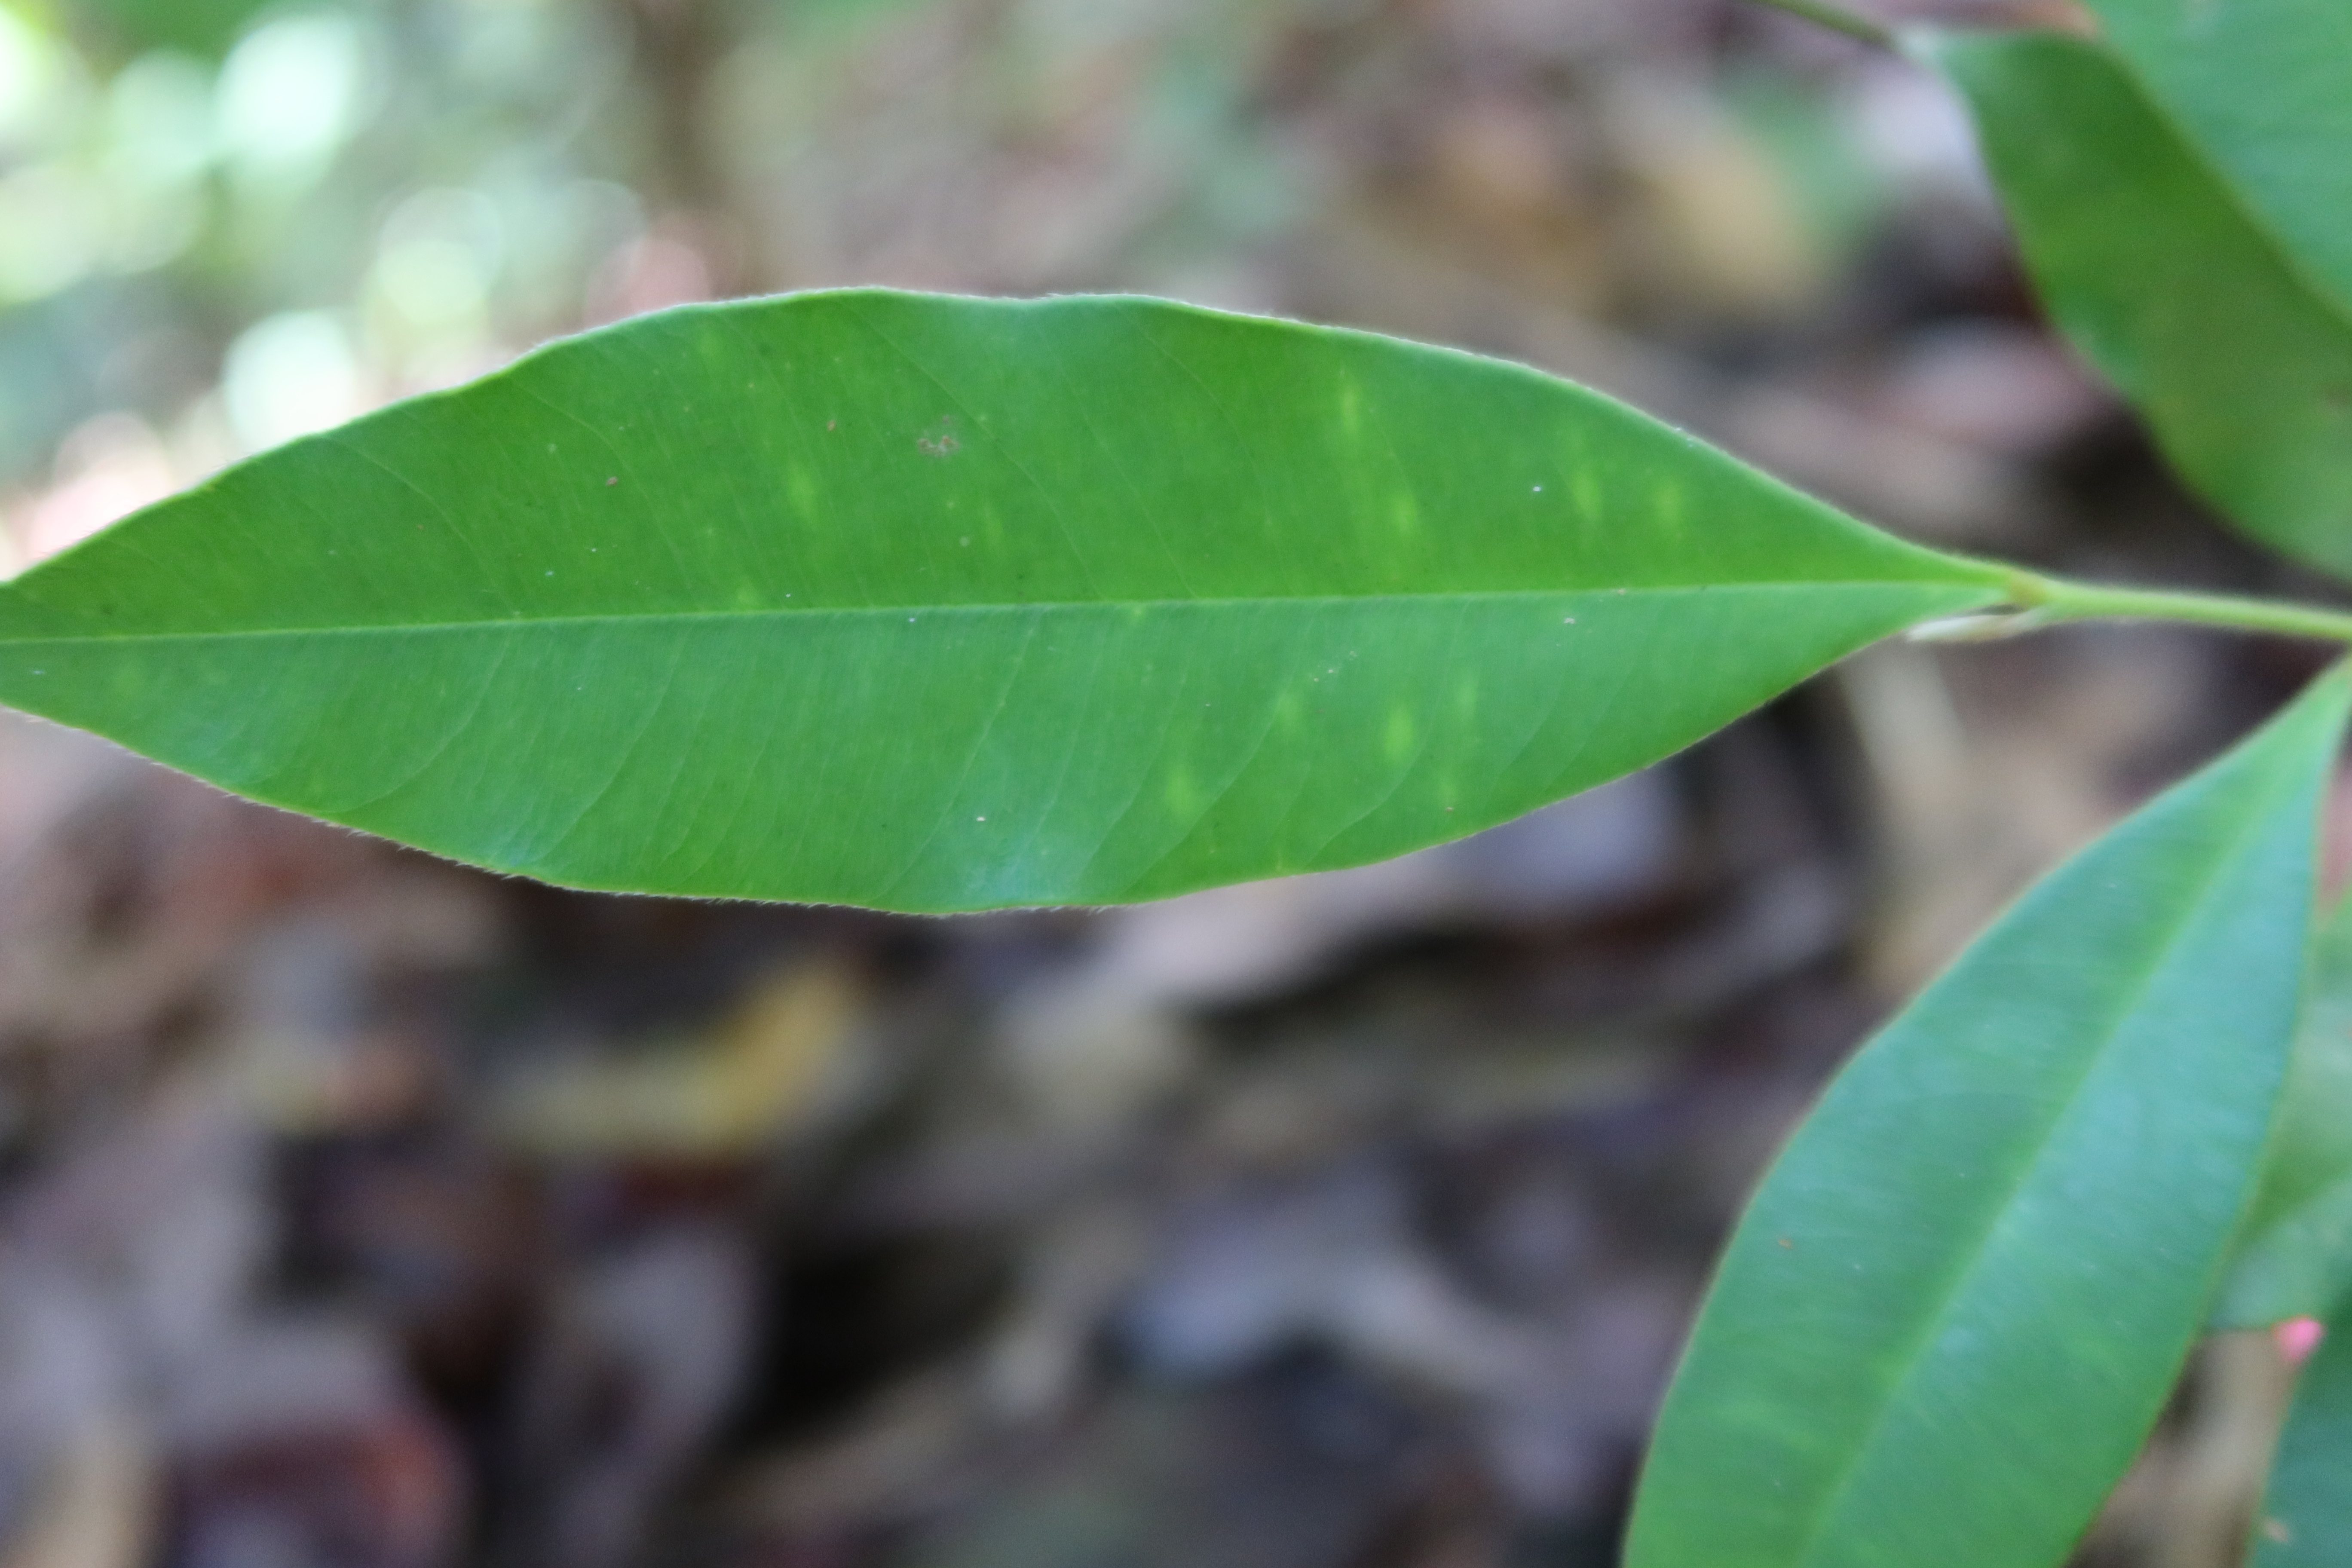
Label: Brown spots